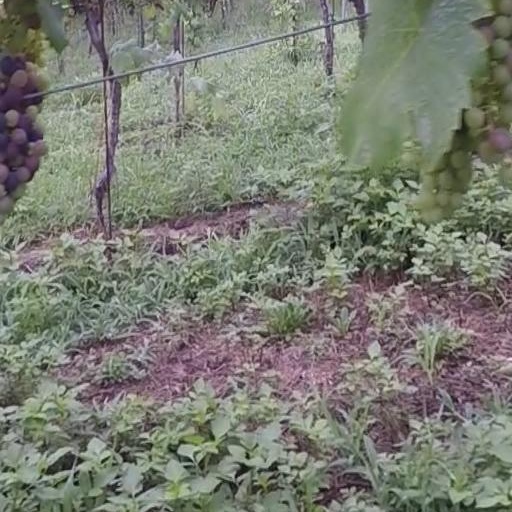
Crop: grape